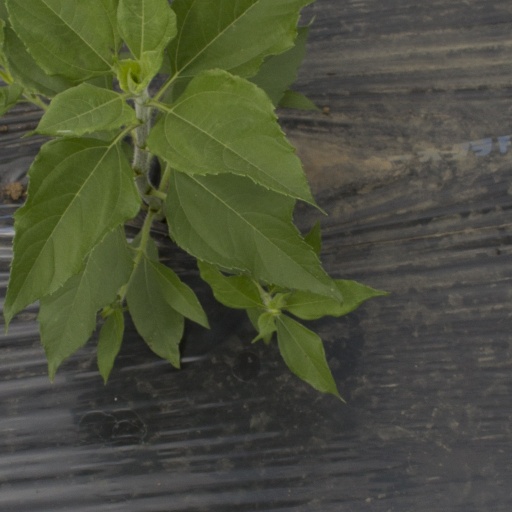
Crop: Jerusalem artichoke